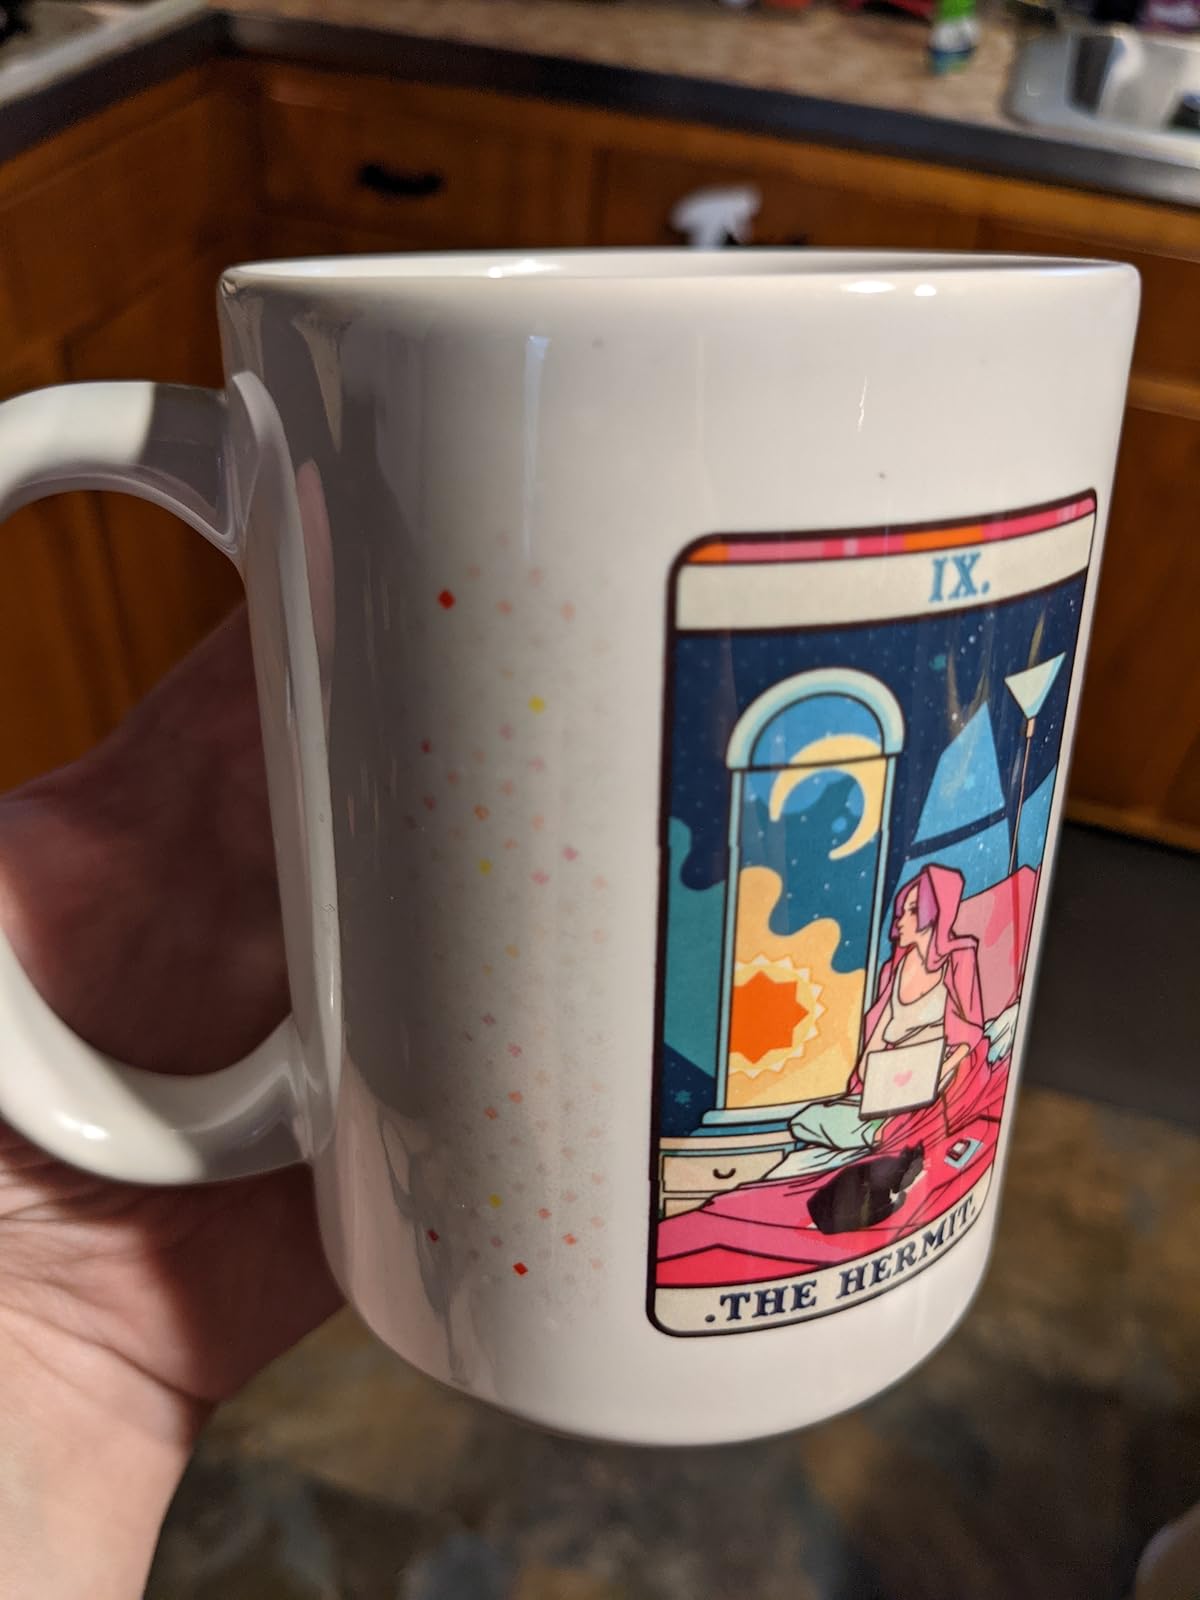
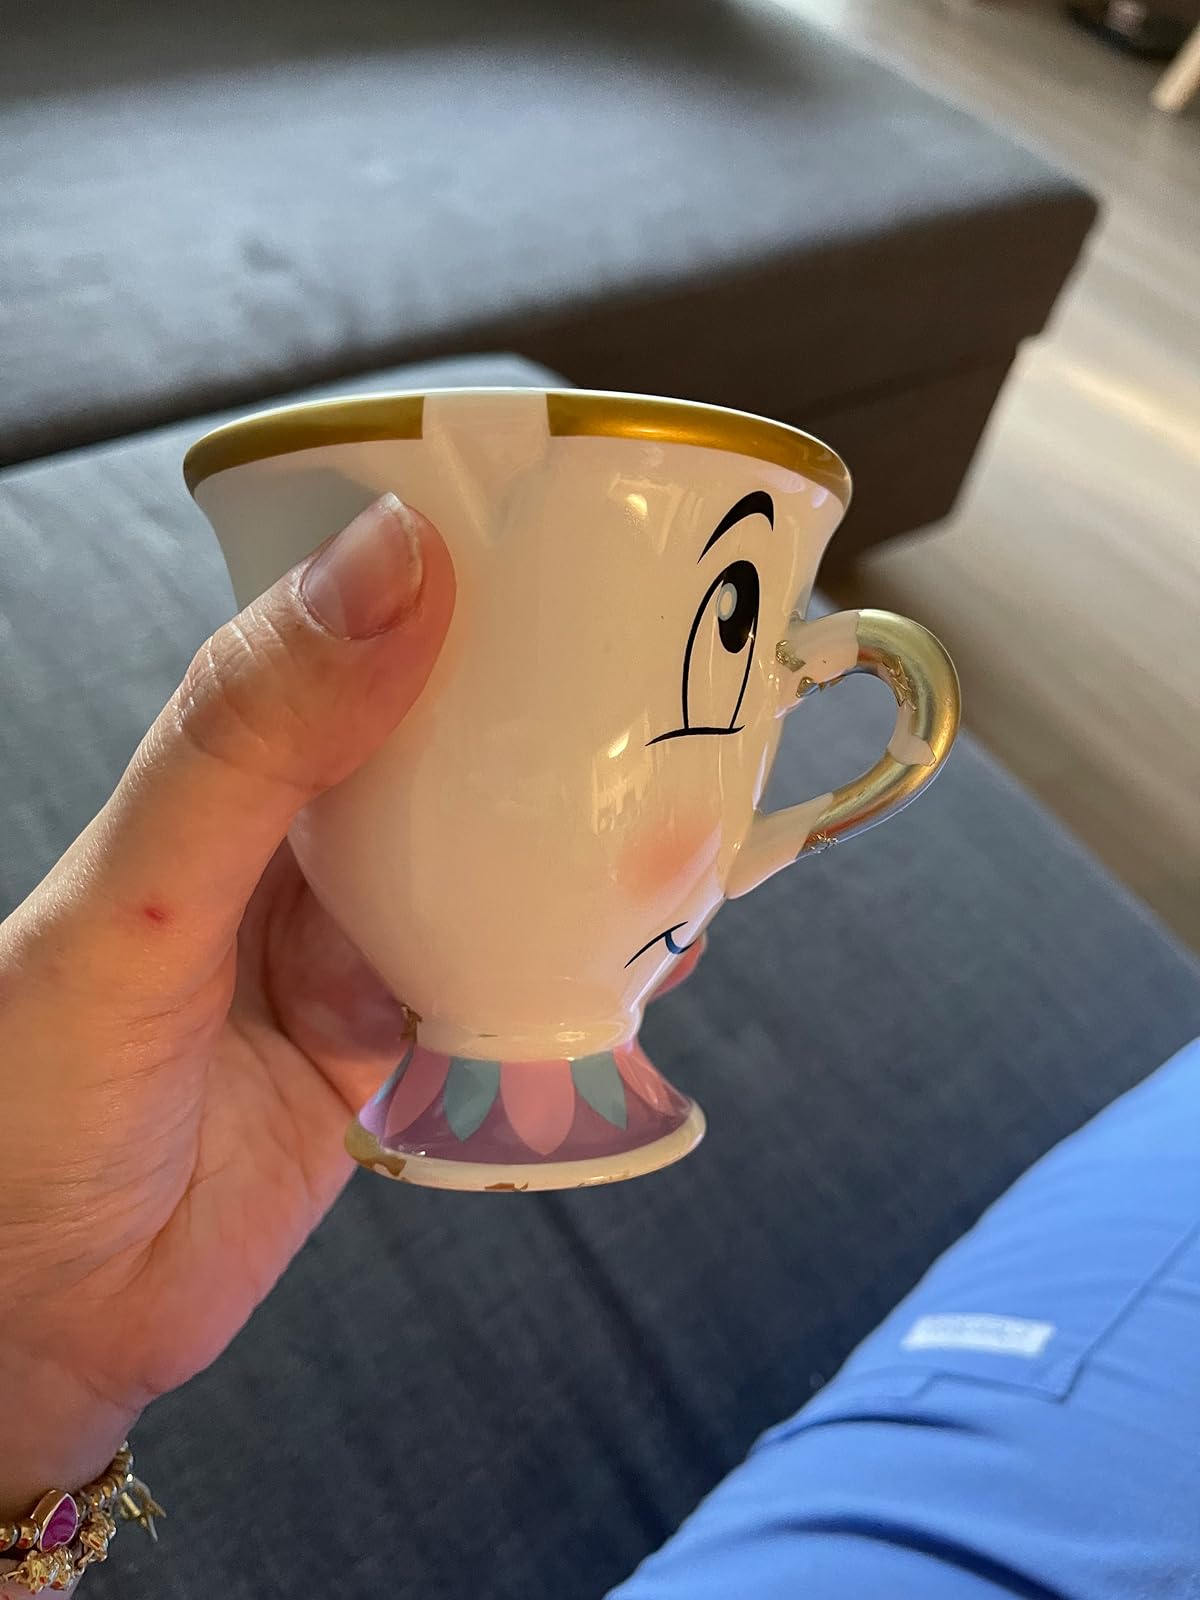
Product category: items_mug
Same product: no